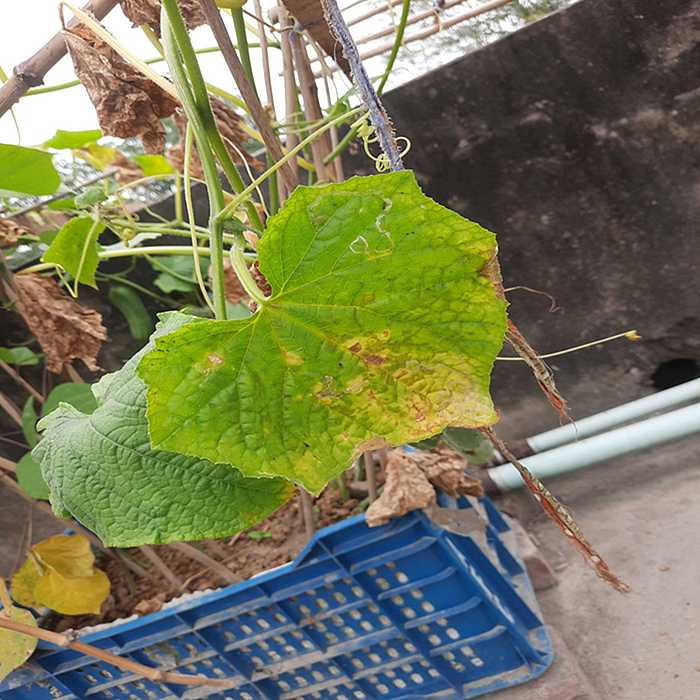
Plant: Cucumber
Label: Anthracnose lesions